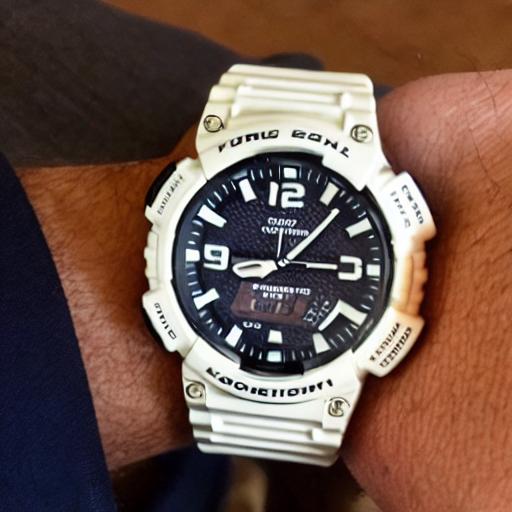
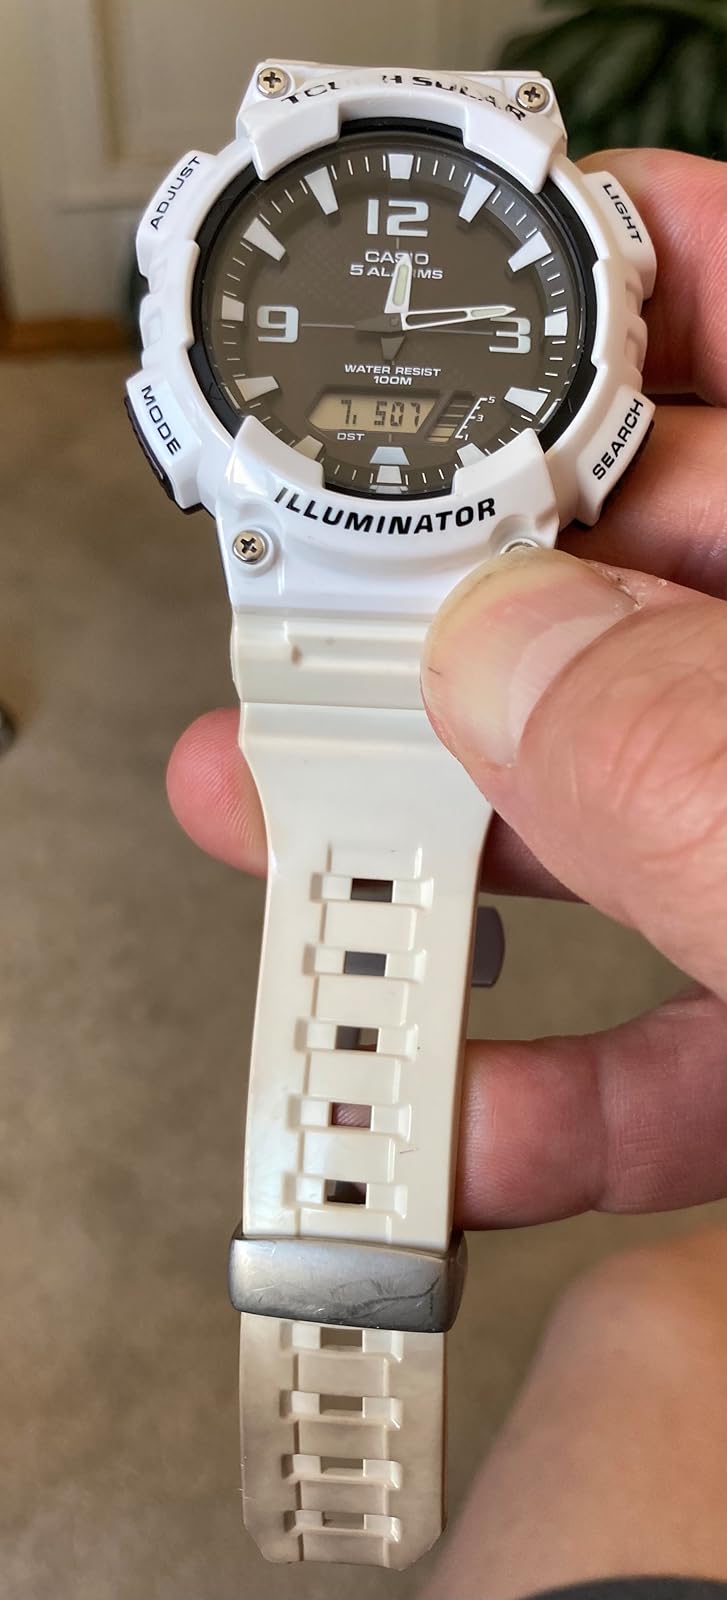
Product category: accessories_watch
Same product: no